The Naughty Princess

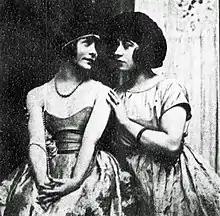
Sophia and Chiquette in Act II

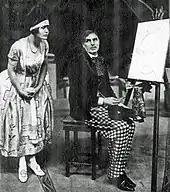
Sophia, Ladislas and his attempt at portraiture

King Michael of Panoplia is driven to distraction by the behaviour of his daughter, Princess Sophia. She refuses to consent to the marriage with Prince Gospodar that, for political reasons, the king earnestly desires for her. She announces her intention of leaving the court and becoming a painter. The king calculates that if she can be manoeuvred into a flirtation with an undesirable, Gospodar may then seem a better prospect. The king's nephew, Prince Ladislas, is recruited to help in this scheme. He has been away in Paris for ten years, studying hard at the Sorbonne. It is agreed that he will pose as the well-known painter Hippolyte Flaméche, and in that guise he is introduced to the princess. She is delighted, and invites the false Flaméche to paint her portrait. Unfortunately Ladislas is no painter and his picture is not a success. Nevertheless, Sophia insists that he should take her to Paris. With Ladislas and a lady-in-waiting, and all the royal jewels, Sophia departs for Paris. The king, attracted by the chance of revisiting the scenes of his own youth, also decides to go to Paris incognito.